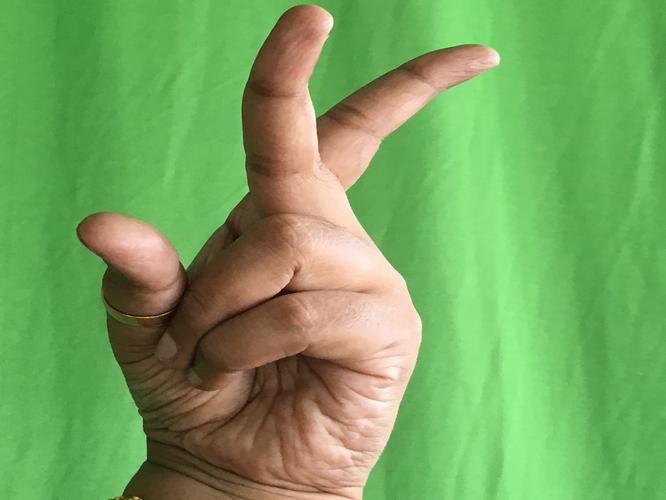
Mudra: Katrimukha
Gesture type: single_hand